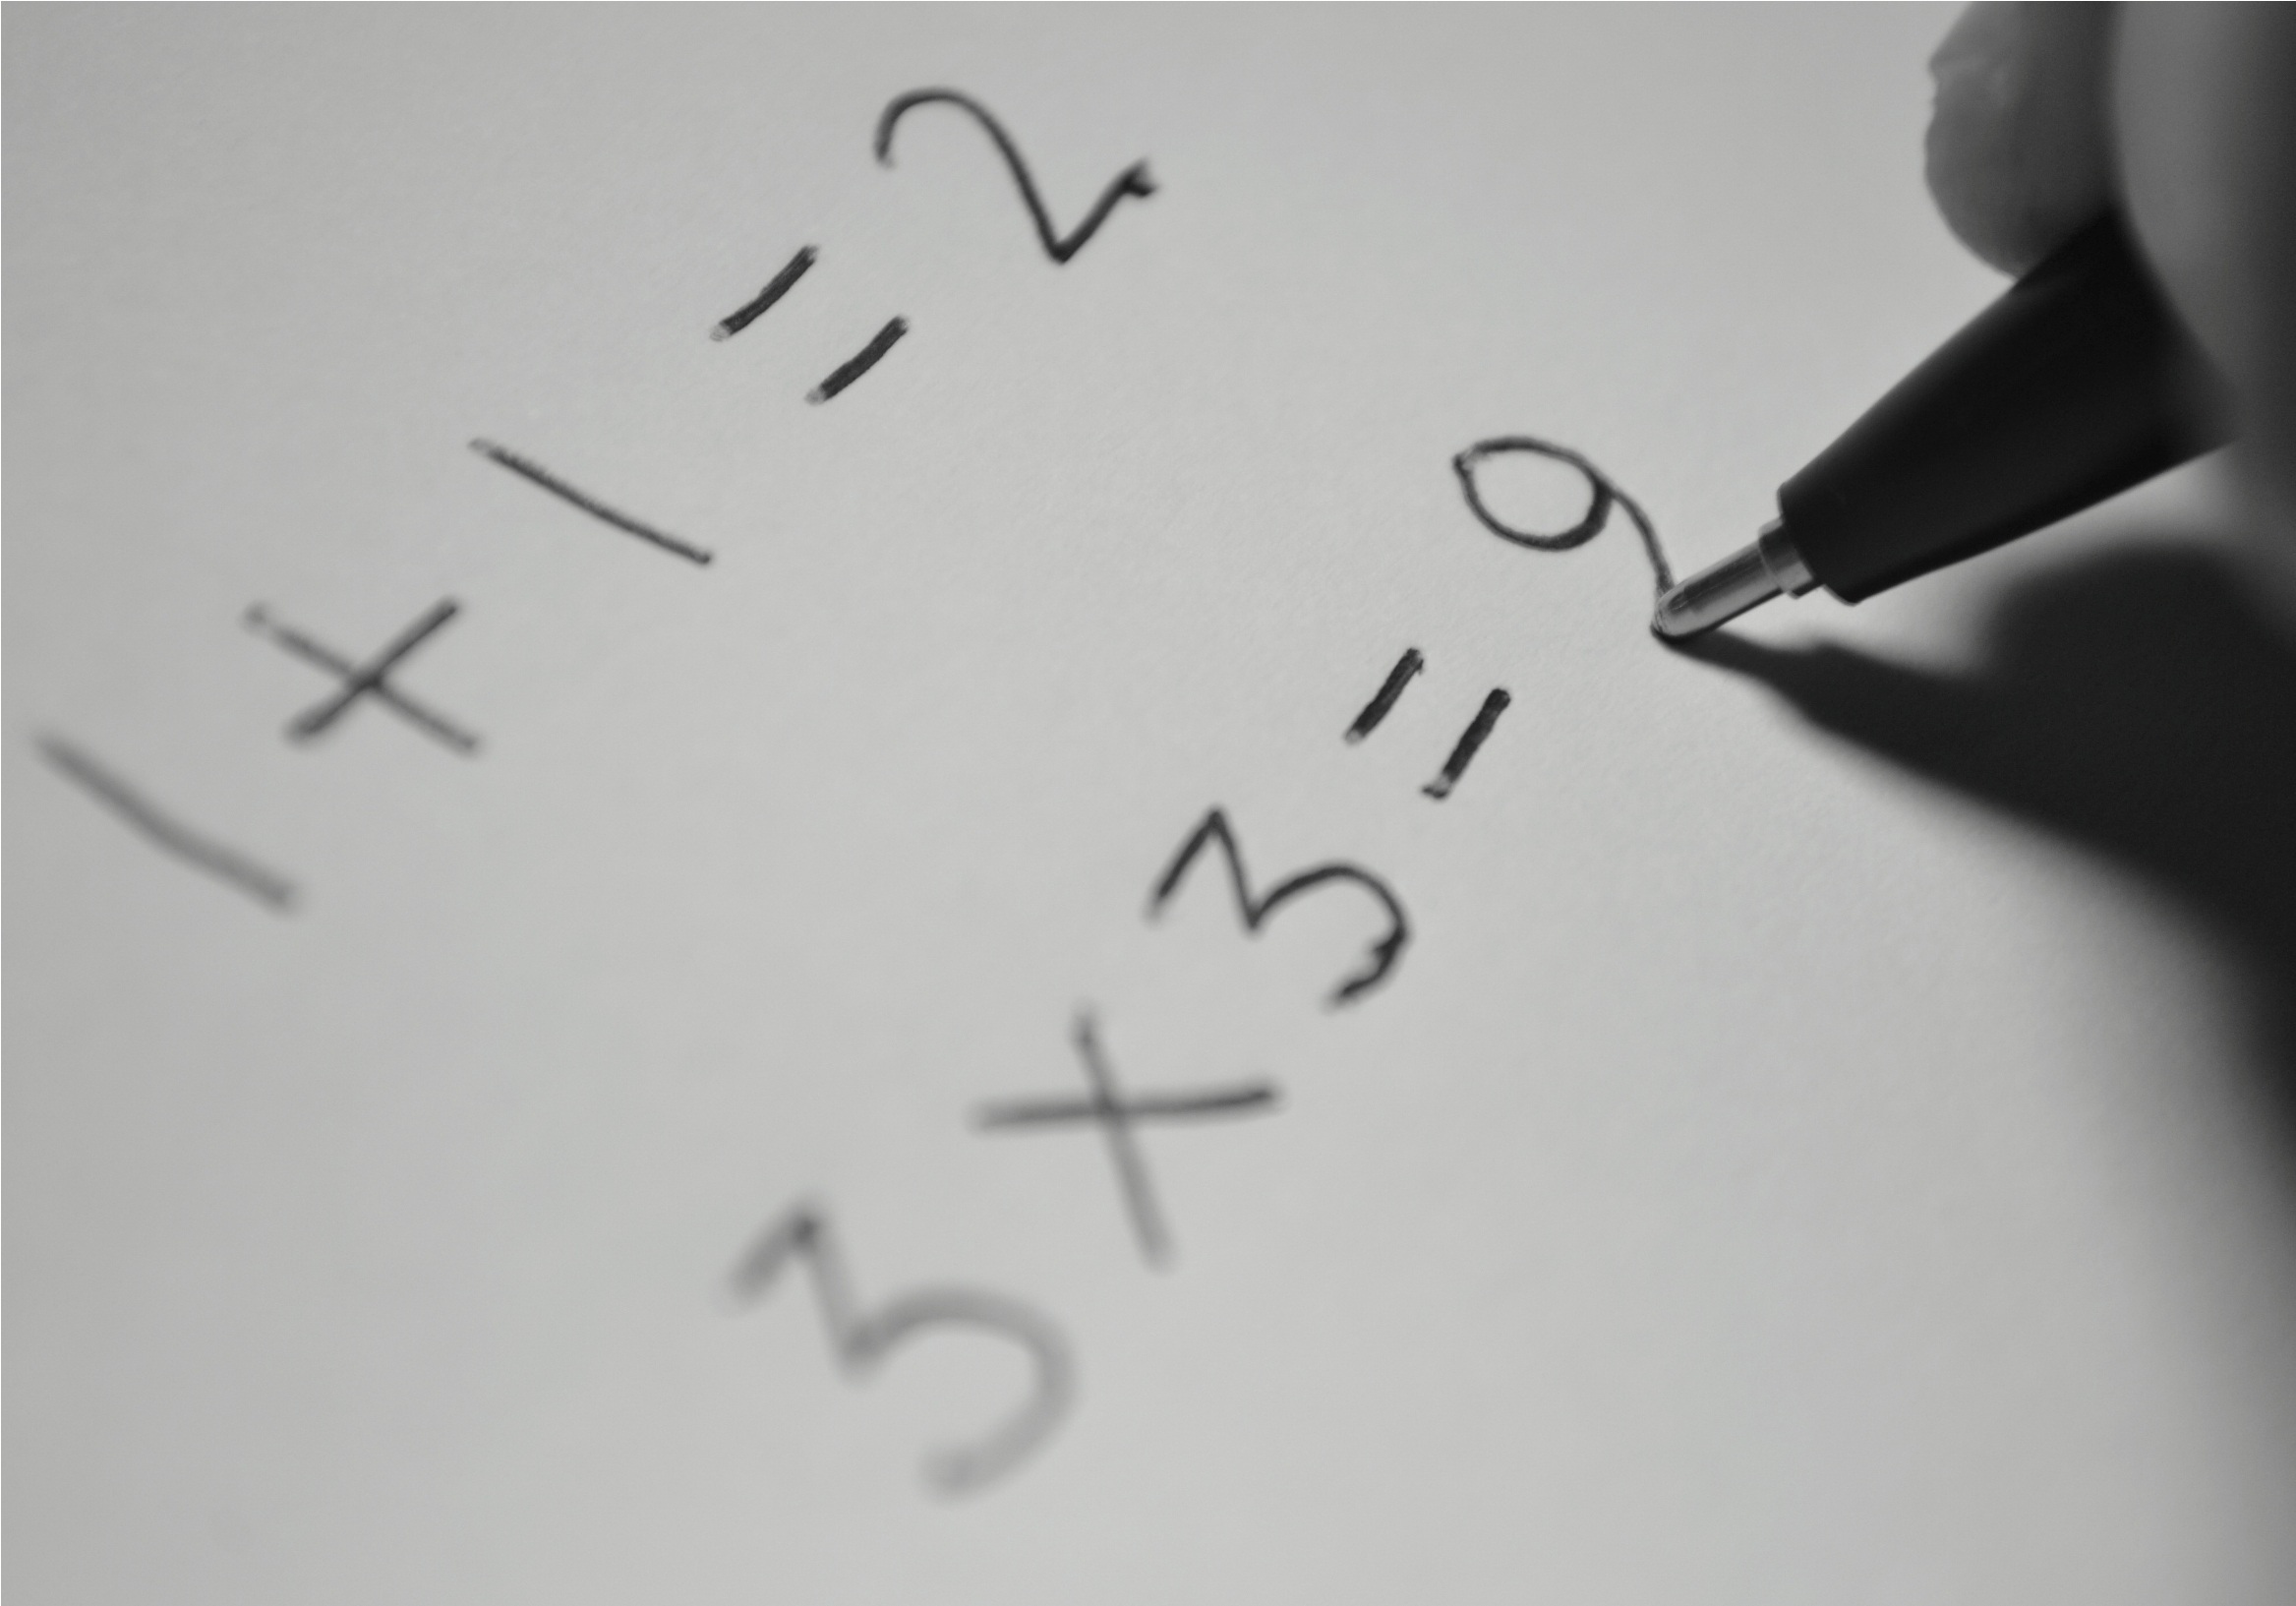
writing, white, clock, time, number, pen, sign, line, symbol, two, writer, black, paper, modern, artwork, math, education, ink, font, art, one, drawing, three, text, handwriting, school, calligraphy, nine, shape, plus, knowledge, equal